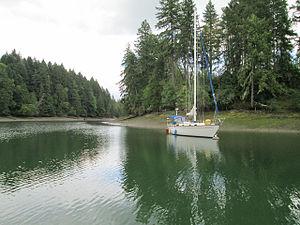
L'île Harstine est une île de l'État de Washington dans le comté de Mason aux États-Unis, reconnue comme secteur non constitué en municipalité.